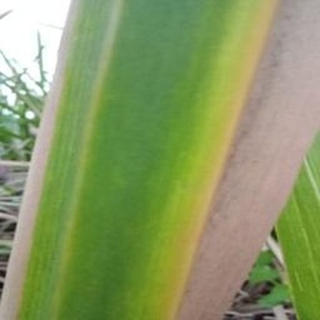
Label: sugarcane_yellow_leaf_disease